John Graham Lough

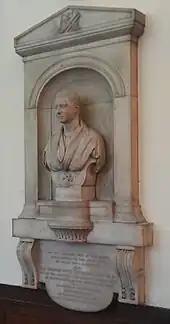
Lough's memorial to Thomas Noon Talfourd, in the Shire Hall, Stafford

John Graham Lough (8 January 1798 – 8 April 1876) was an English sculptor known for his funerary monuments and a variety of portrait sculpture. He also produced ideal classical male and female figures.